Haunted swing

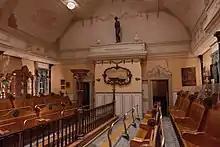
Inside of the Villa Volta ride.

In 1996, the illusion was reinvented in the amusement ride Villa Volta in Efteling theme park in the Netherlands. Built by Vekoma, this ride differed in the much larger capacity (78 persons) and the fact that the swing was also actuated, instead of passively swinging. Several rides of this type have since be built by Vekoma under the name Madhouse. Since 2000, Mack Rides produces a similar ride as "Mystery Swing".